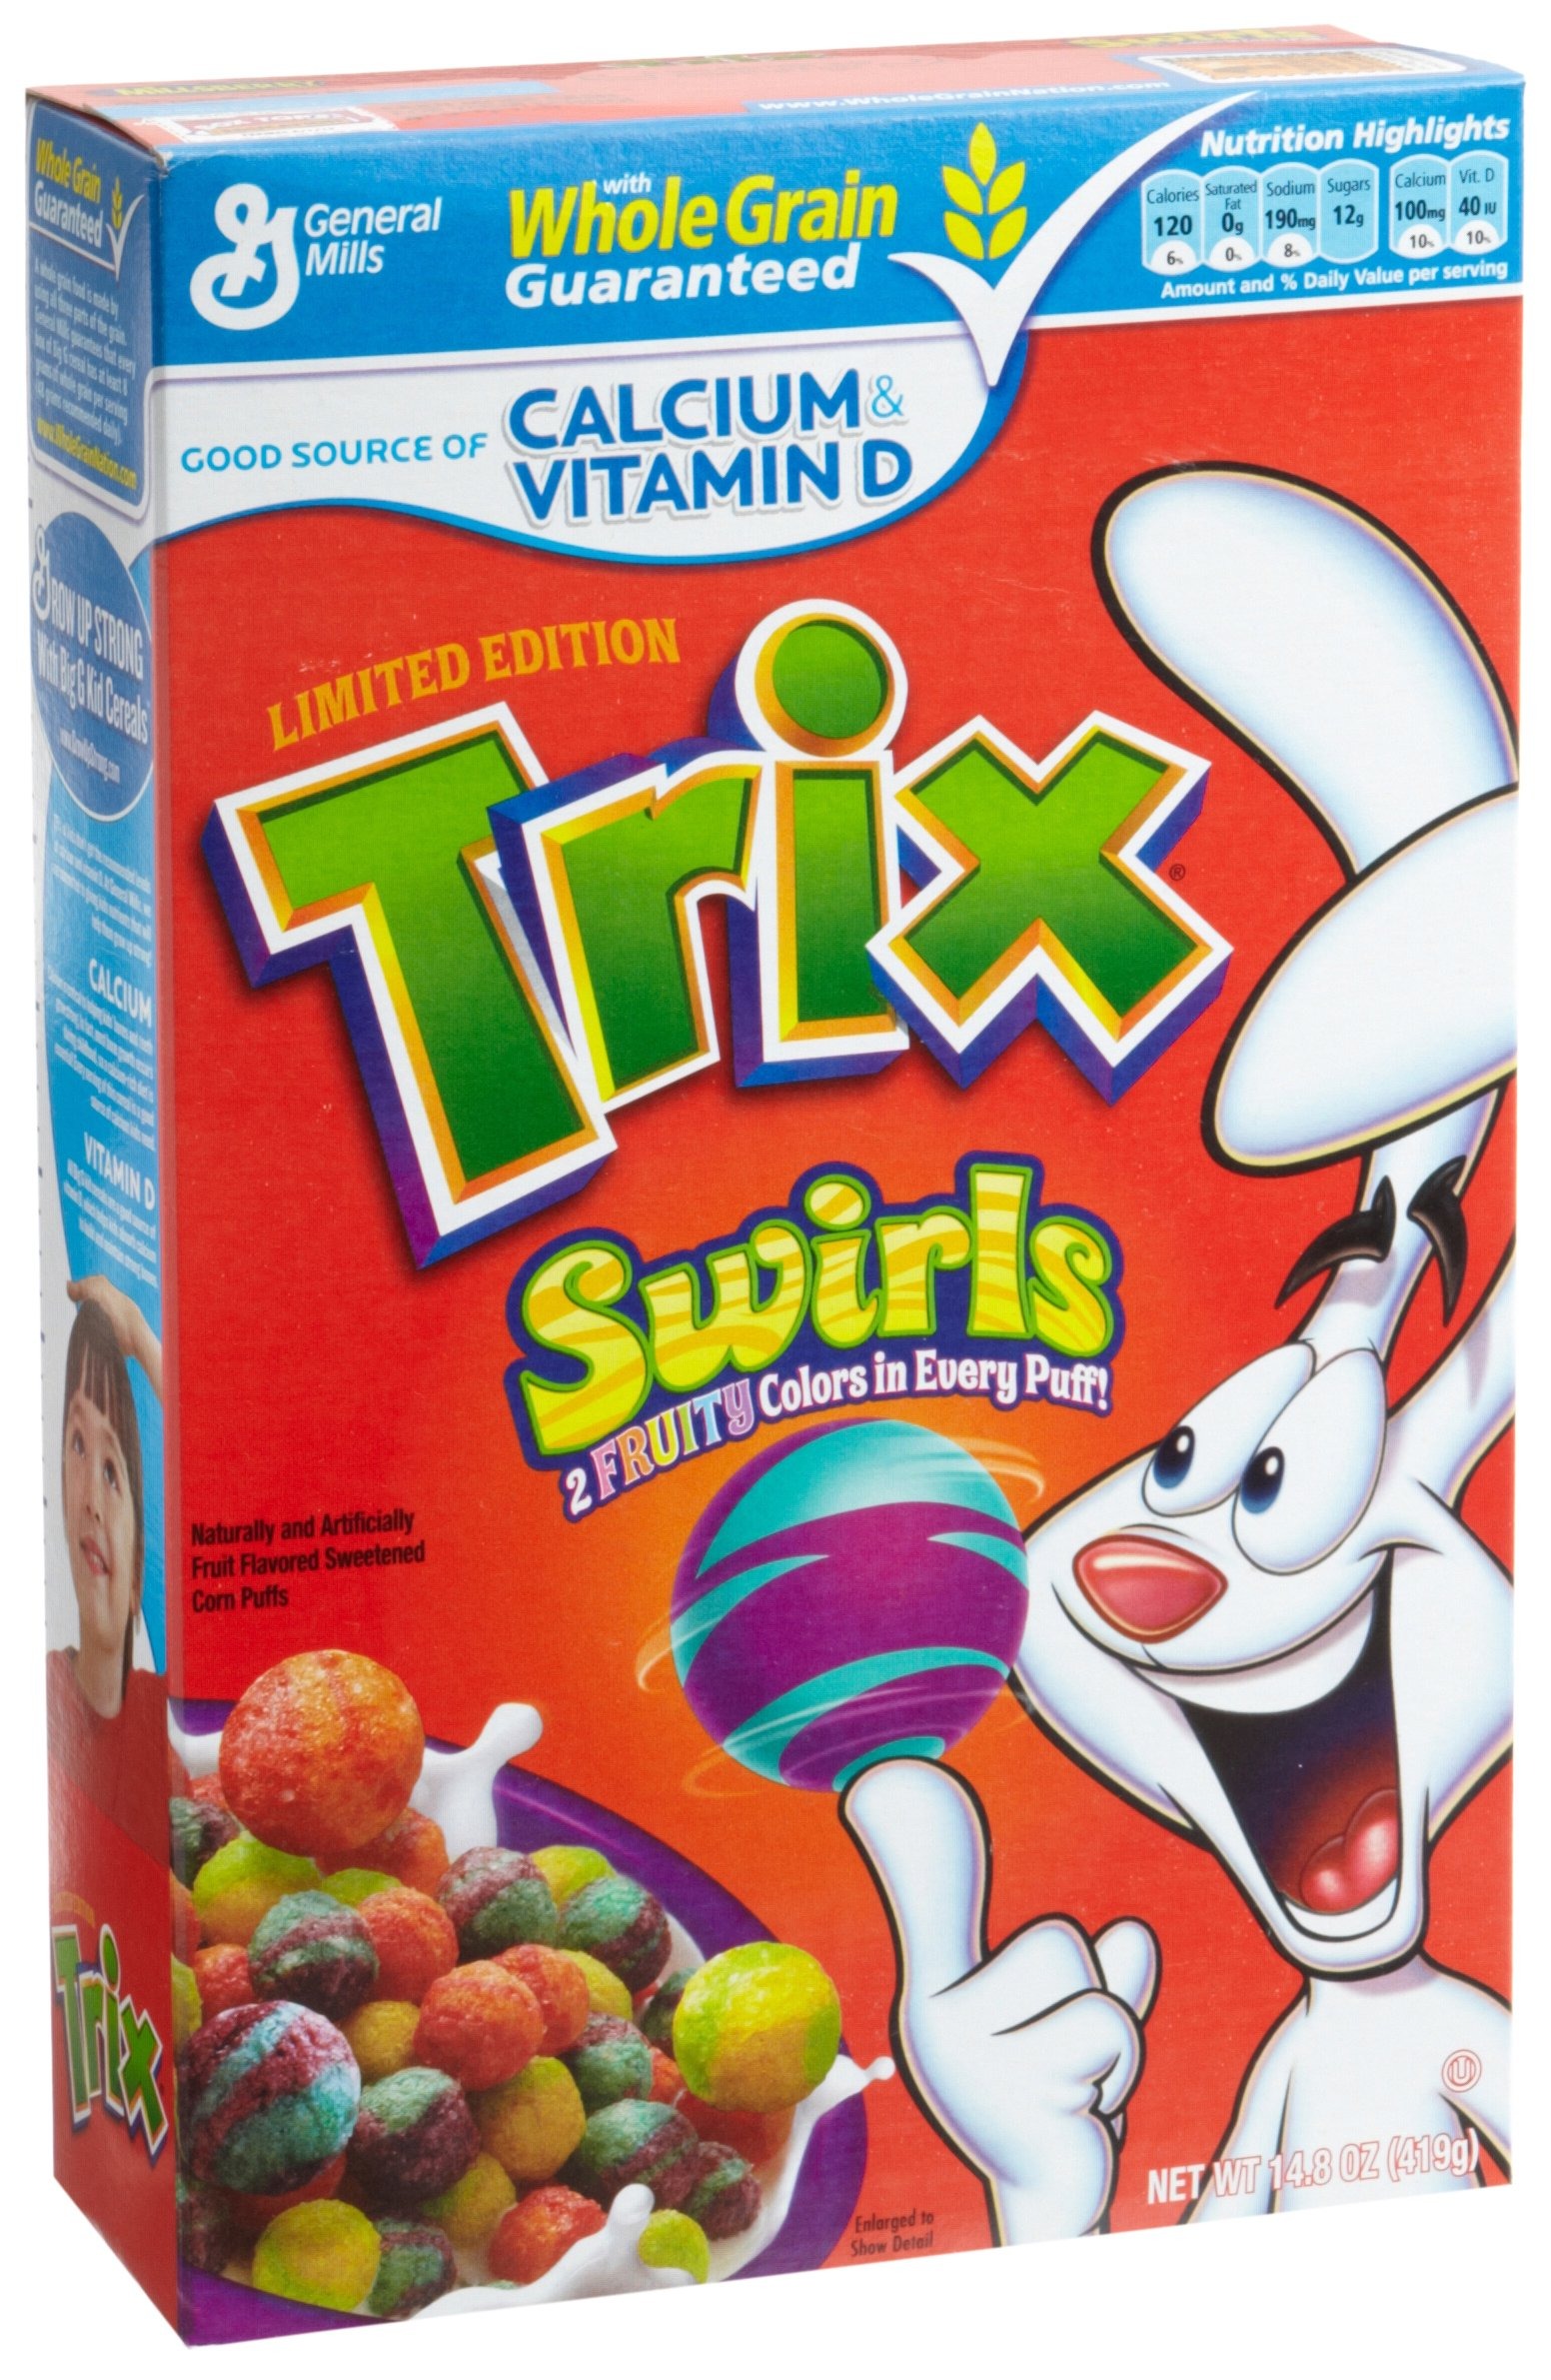
Item Name: General Mills Trix Swirls Cereal, 14.8-Ounce Boxes (Pack of 14)
Value: 207.2
Unit: Ounce

Price: 5.99